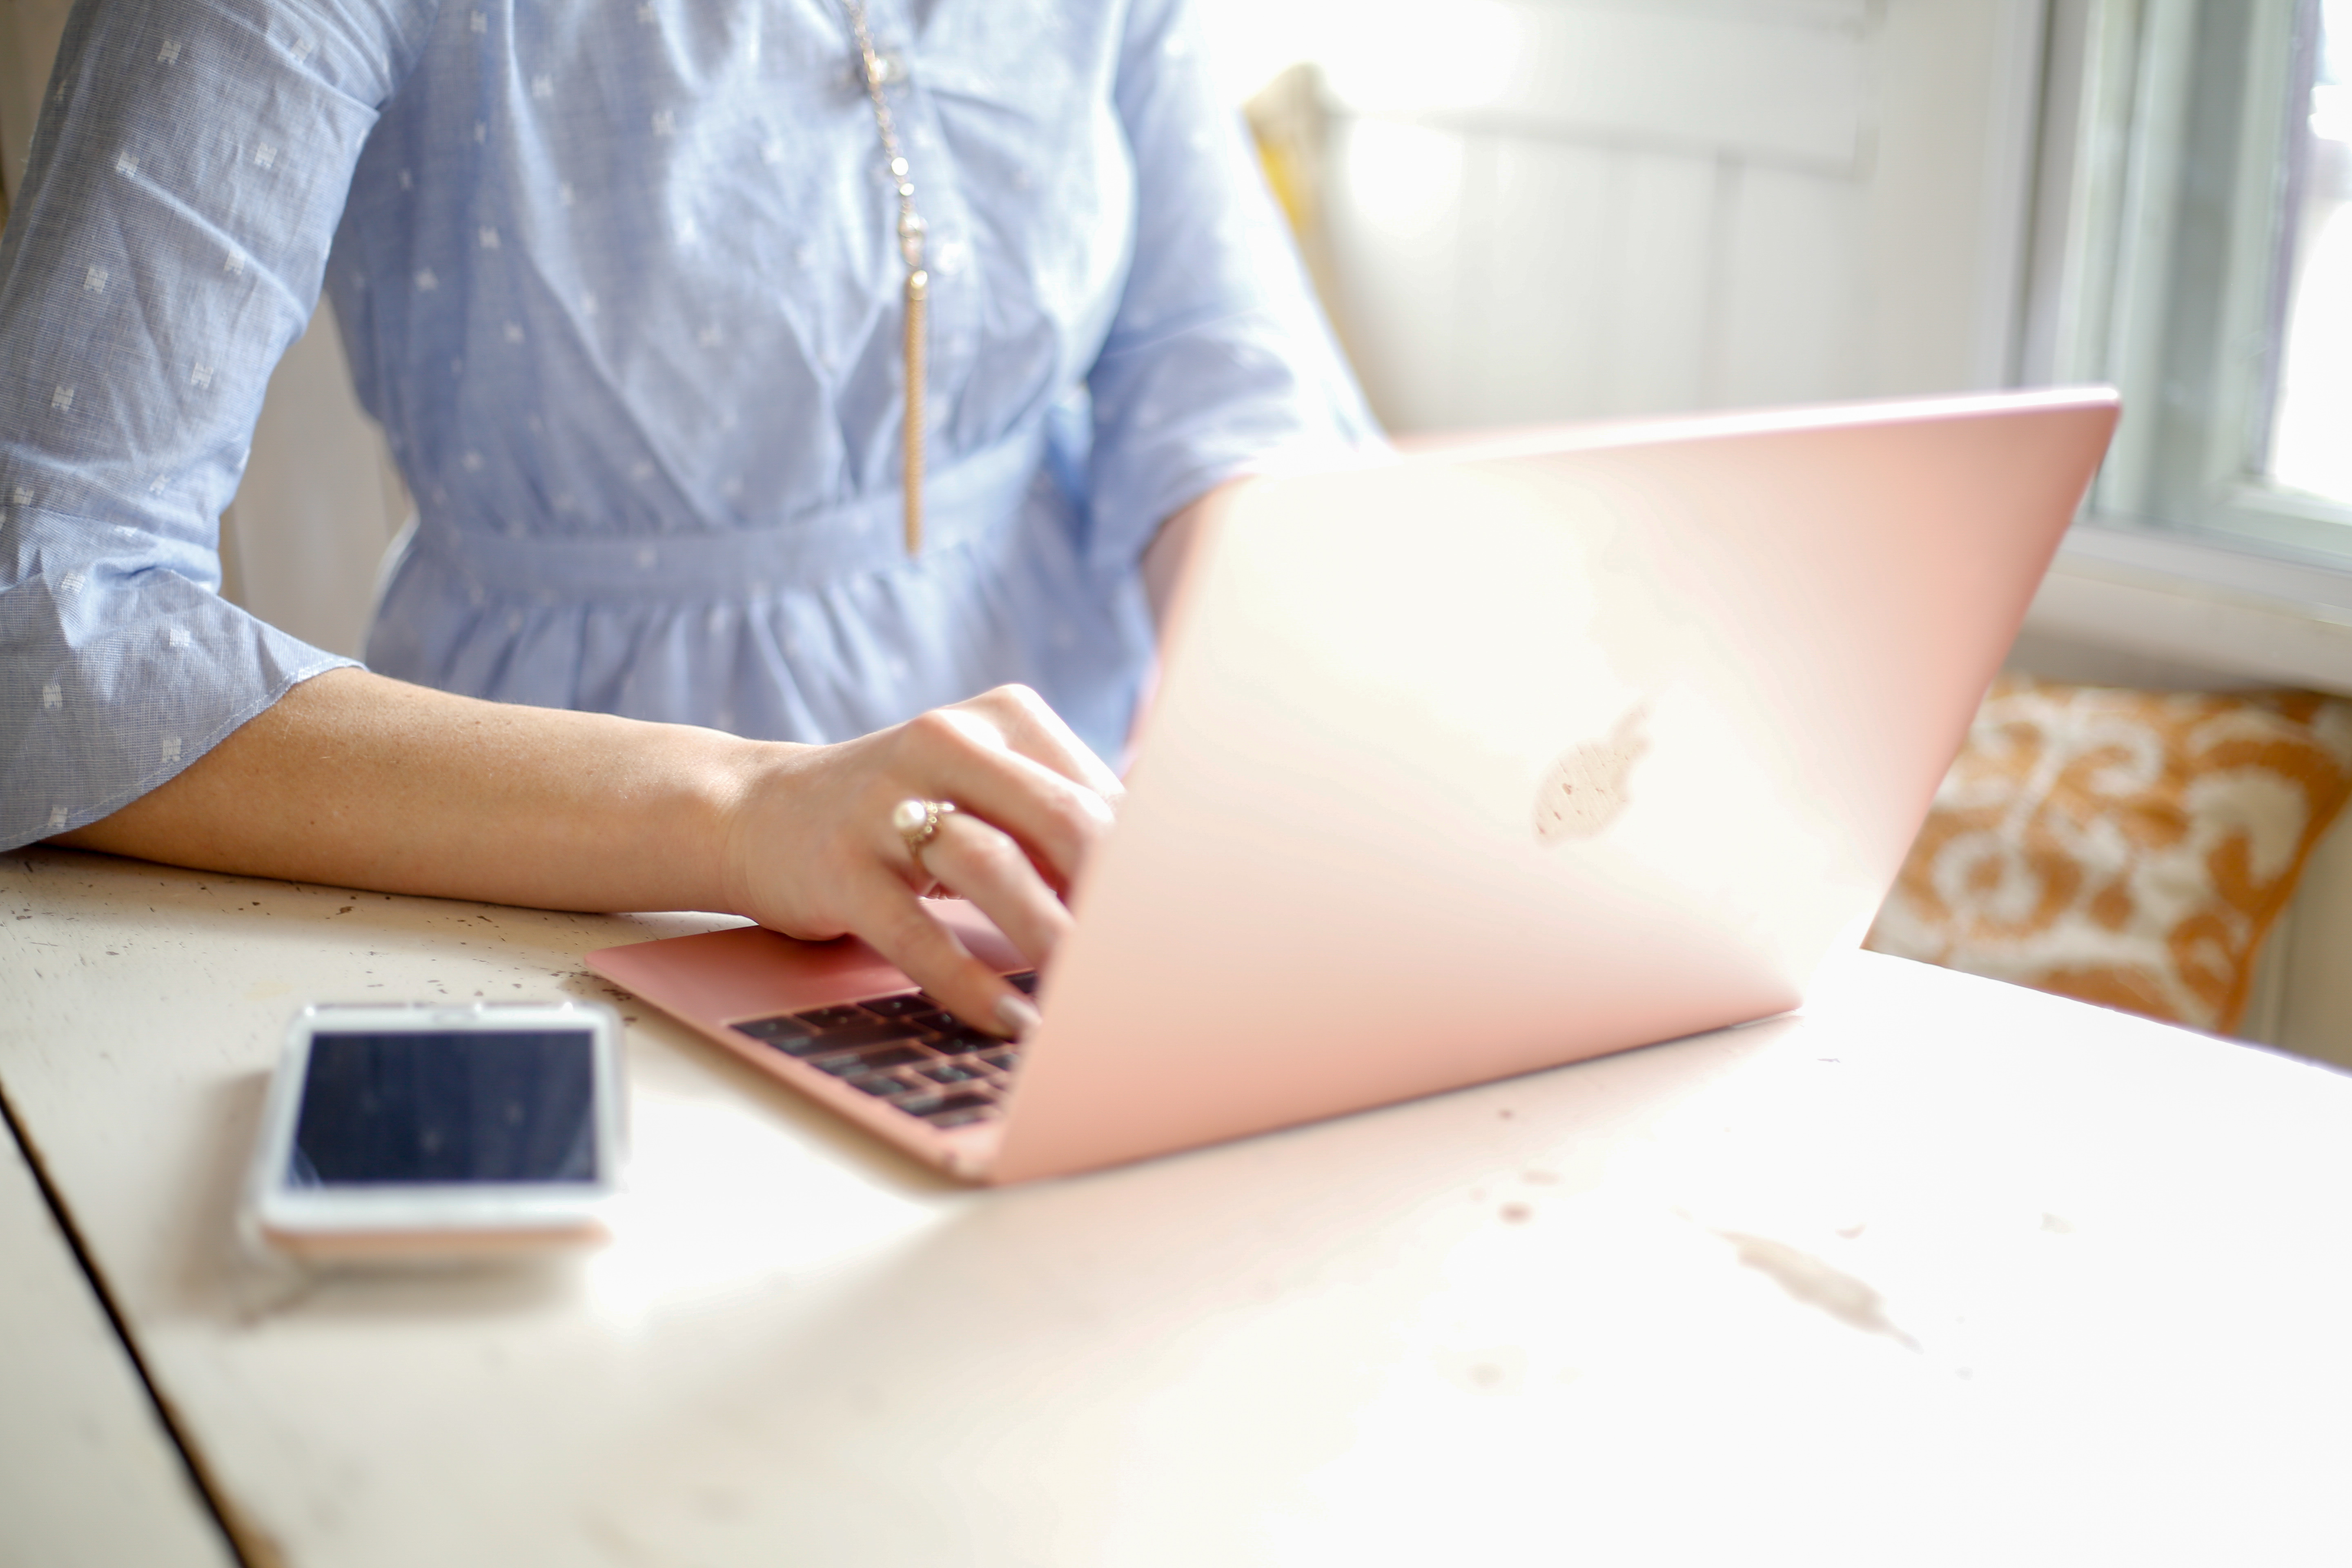
laptop, technology, hand, electronic device, furniture, gadget, netbook, table, sitting